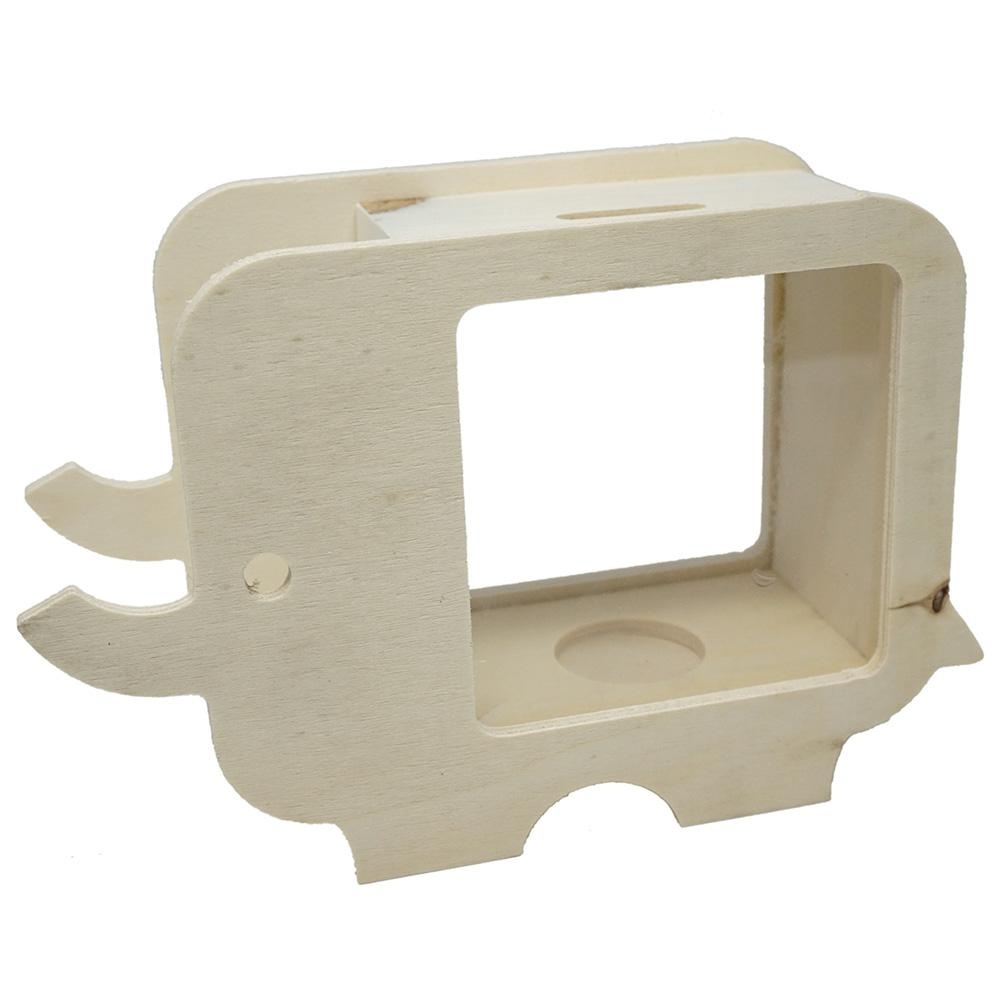
DIY Wood Elephant Coin Bank, Natural, 5-3/8-Inch
Brand: Homeford
This DIY Wood Elephant Coin Bank is a fun and creative project for adults and children. Features an adorable Elephant shape, clear plastic in the front and back for clear view of content, a slot opening at the top, and wide opening at the bottom for easy coin access. Perfect to paint, adorn with stickers, embellishments, and more! A versatile coin bank that can also be used to fill with candy for your next event decor, or party favor give away. Length: 8-1/8" Width (thickness): 3-1/8" Height: 5-3/8"
Category: Home & Garden > Decor > Piggy Banks & Money Jars